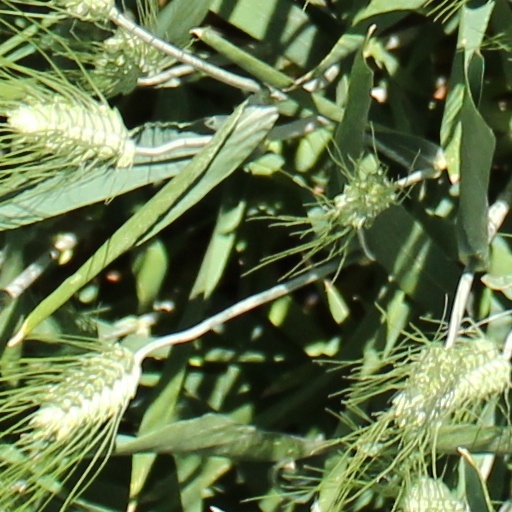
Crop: wheat